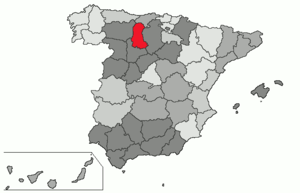
Liste des 191 communes de la province de Palencia dans la communauté autonome de Castille-et-León en Espagne.